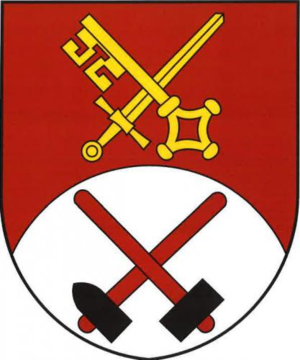
Bílý Kámen est une commune du district de Jihlava, dans la région de Vysočina, en Tchéquie. Sa population s'élevait à 283 habitants en 2019.